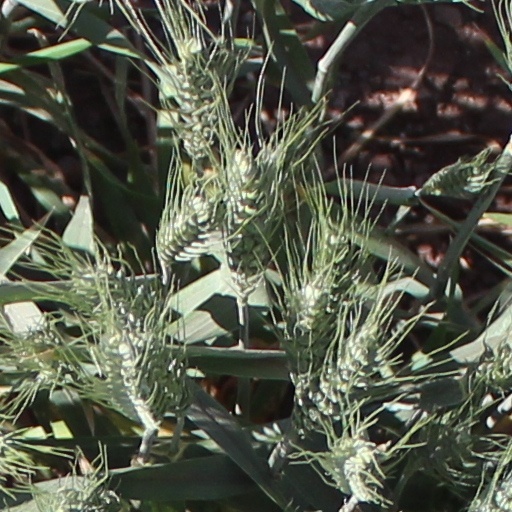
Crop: wheat